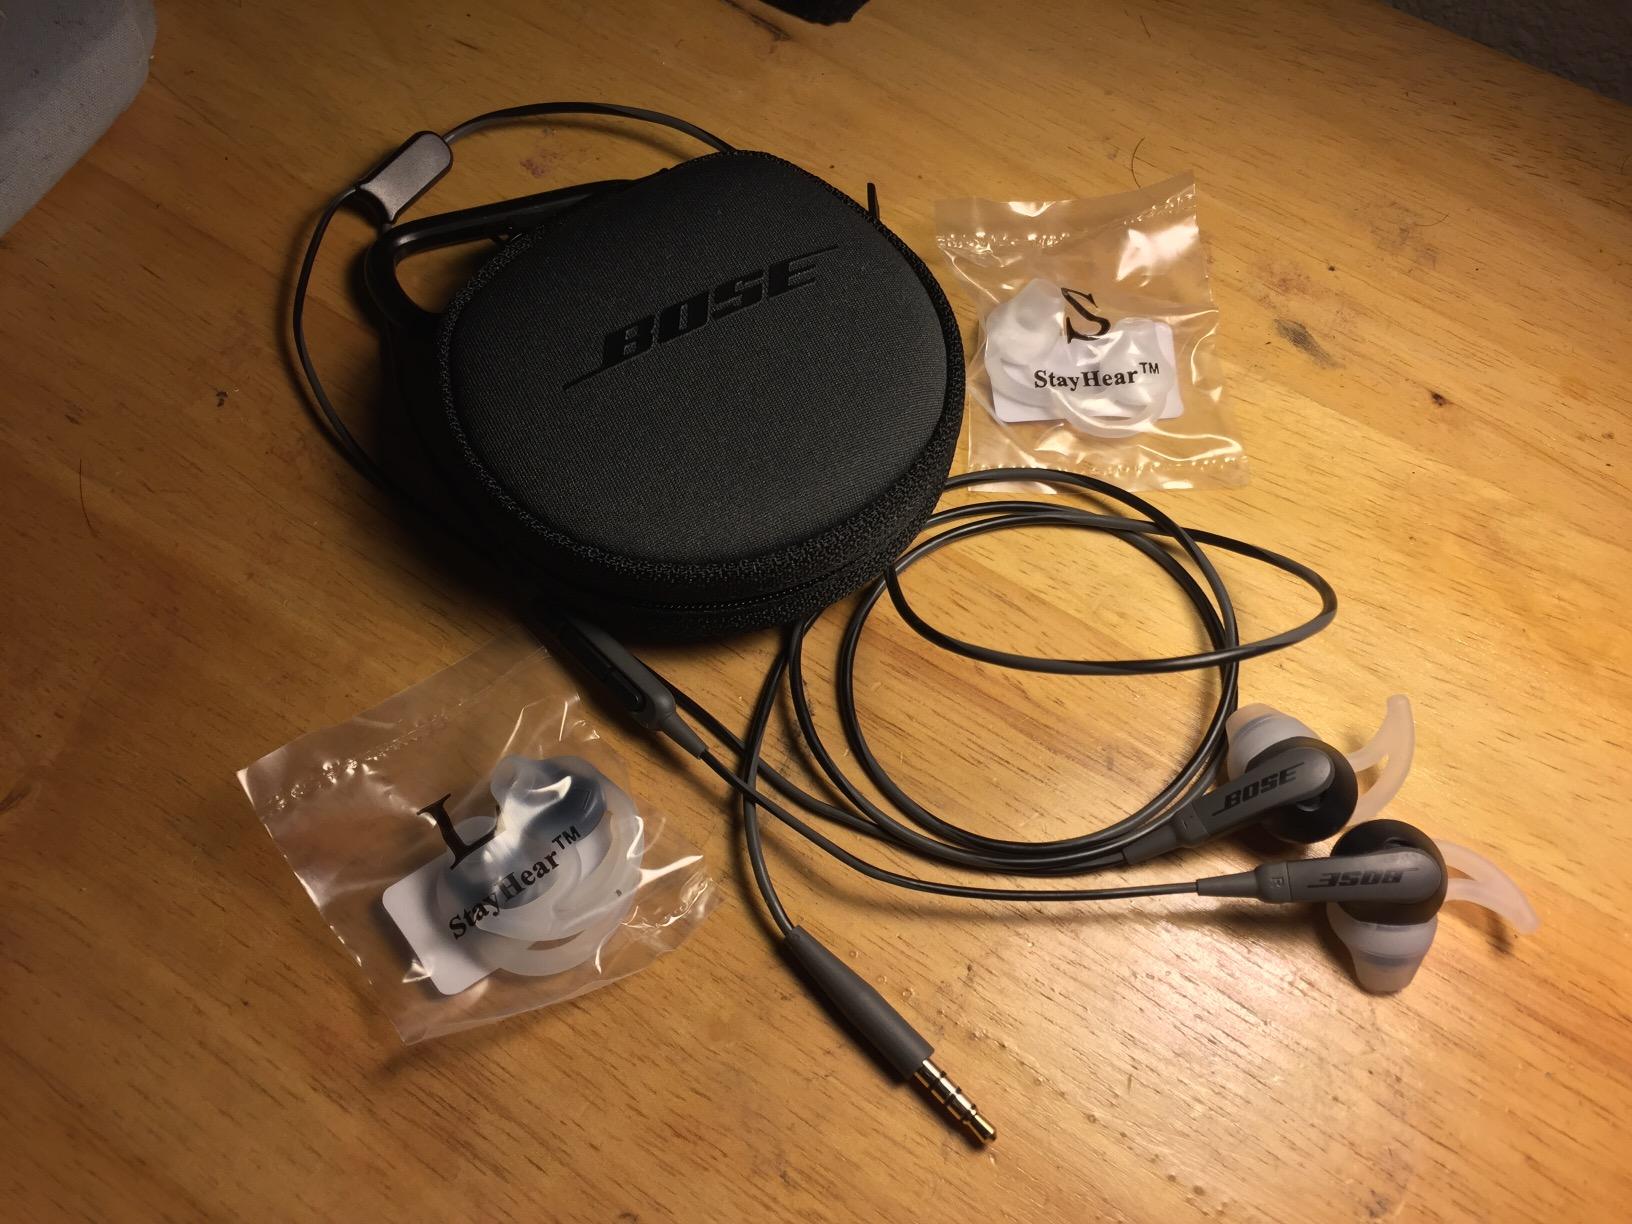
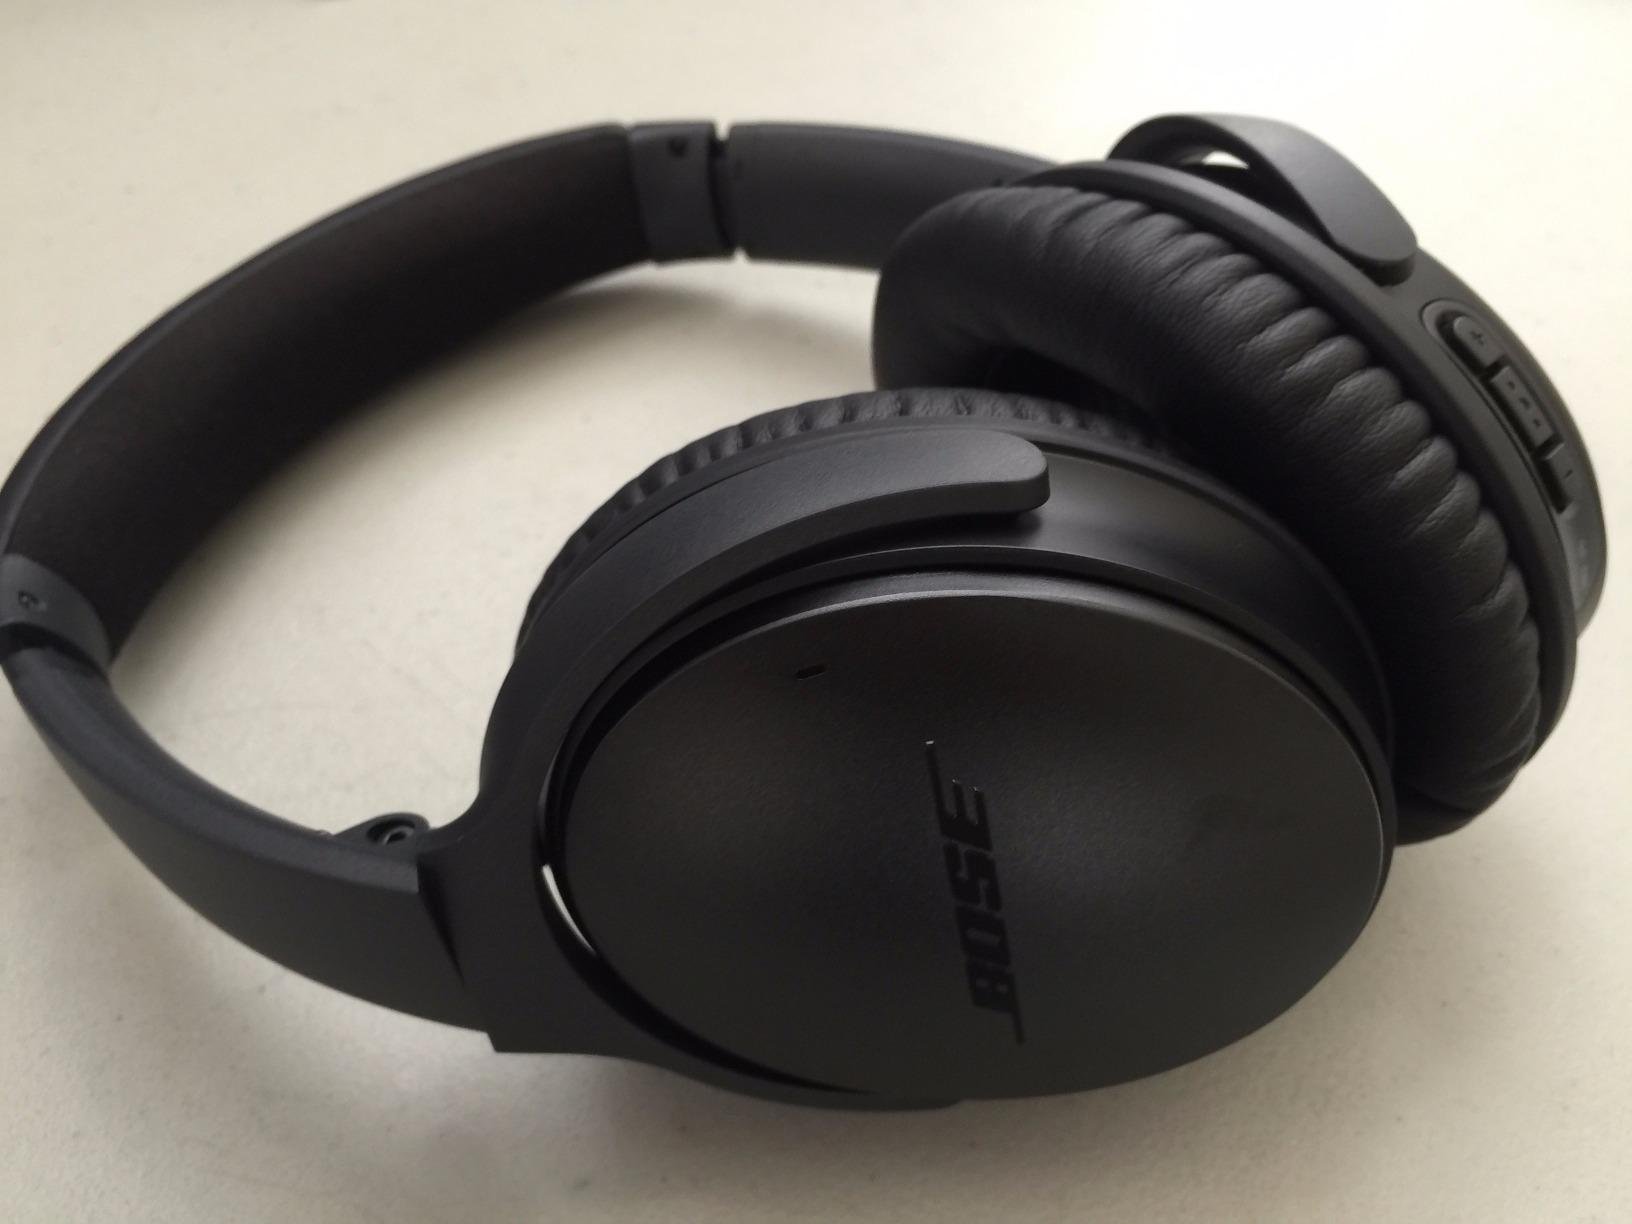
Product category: headphones
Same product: no